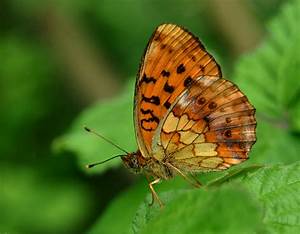
Label: farfalla